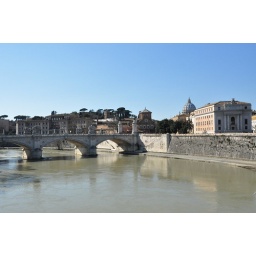
A bridge over the river in Rome.